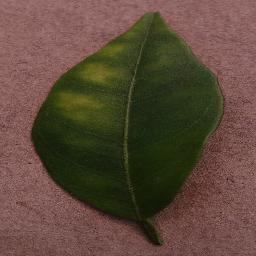
Label: Orange___Haunglongbing_(Citrus_greening)